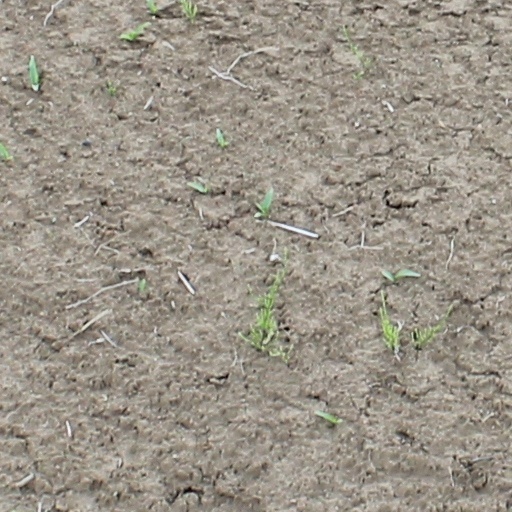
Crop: wheat